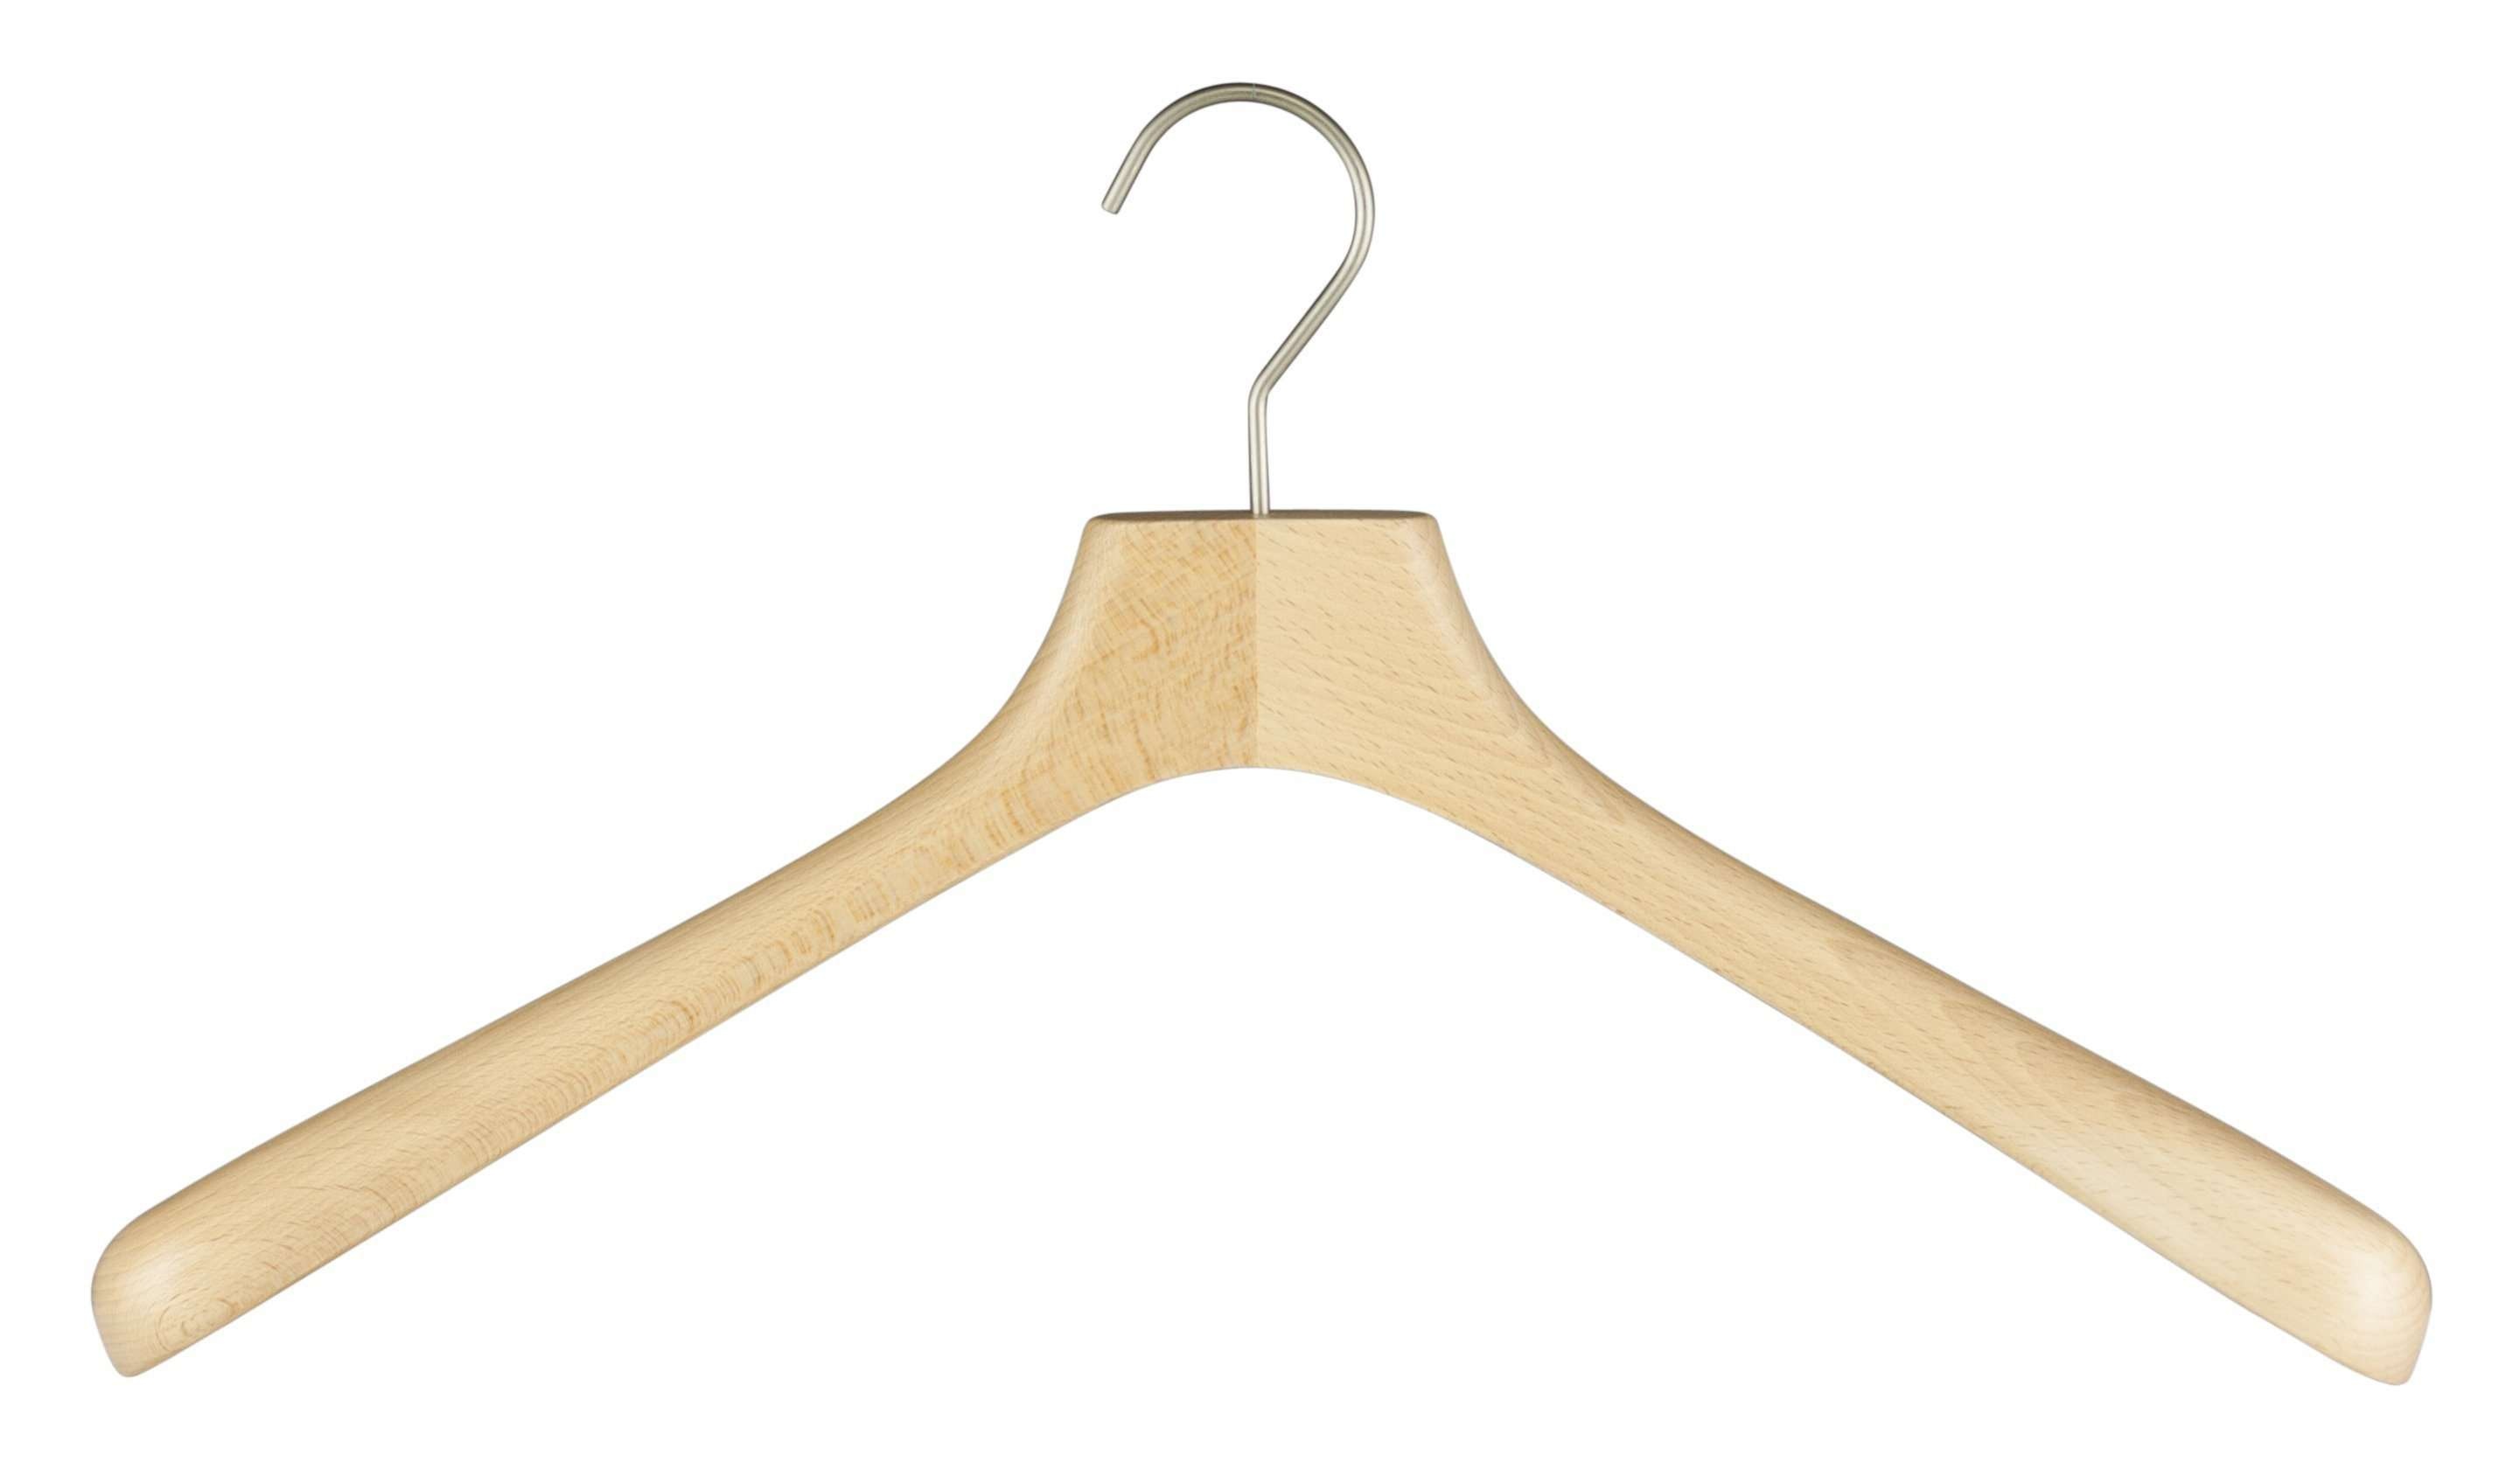
5x Garderobenbügel mit Schulterverbreiterung Exclusive
Der MAWA Komfort-Kleiderbügel für Jacken, Jacketts und Mäntel Entdecken Sie die perfekte Kombination aus Qualität, Funktionalität und Nachhaltigkeit mit unseren zertifizierten MAWA Anzugbügel mit Schulterverbreitung Exclusive RFS inklusive 360° drehbarem Haken. Wenn Formvollendung und durchdachte Funktionalität aufeinander, treffen, dann ist es der MAWA Exclusive. Der MAWA Exclusive ist aus hochwertigem Buchenholz in aufwändigster Verarbeitung gefertigt Die verbreiterte und an ihren Enden sorgfältig abgerundete Auflagefläche hält alle Kleidungsstücke perfekt in Form. Der besonders starke matt vernickelte Haken ist nicht nur optisch ein Highlight, sondern garantiert auch eine hohe Belastbarkeit. Der MAWA Exclusive – für ein exklusives Lebensgefühl in Ihrer Garderobe! Ordnung ist das A und O. Deshalb haben unsere Kleiderbügel alle dieselbe Hänghöhe für einen einheitlichen Look in Ihrer Garderobe! Lesen Sie hier mehr zum Thema MAWA & Nachhaltigkeit sowie zur Zertifizierung unserer Holzbügel.
Brand: Prochema Baar AG
Category: Home & Garden > Household Supplies > Storage & Organization > Clothing & Closet Storage > Hangers